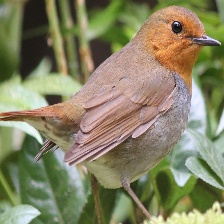
Species: JAPANESE ROBIN
Scientific name: ERITHACUS AKAHIGE
ImageNet parent category: robin